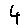
Label: 4